Perrysburg, Ohio

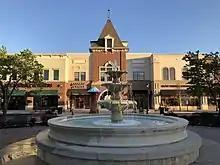
Levis Commons in Perrysburg

As of the census of 2000, there were 16,945 people, 6,592 households, and 4,561 families living in the city. The population density was . There were 6,964 housing units at an average density of . The racial makeup of the city was 95.34% White, 1.03% African American, 0.10% Native American, 1.77% Asian, 0.02% Pacific Islander, 0.90% from other races, and 0.84% from two or more races. Hispanic or Latino of any race were 2.05% of the population.